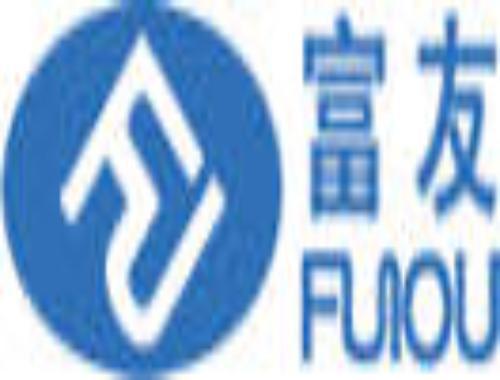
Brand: fuyou
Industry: Electronic